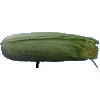
Label: corn_husk